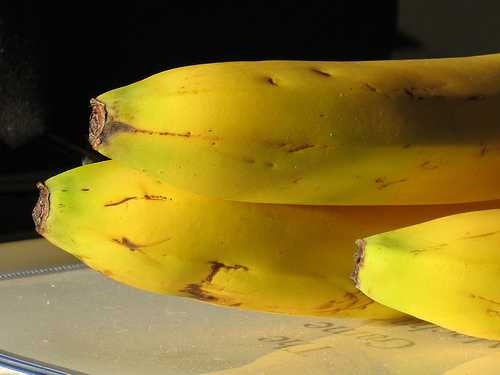
Label: Banana